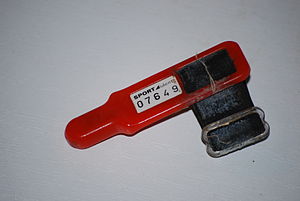
Sportident
SI-brik (Generation 5)
SPORTident er et system, der identificere atleter under træning eller konkurrence. Systemet blev udviklet i 1997, og er det system, der anvendes mest inden for orientering, der ligeledes er et af systemets almindeligste anvendelsesområder. Ved hver kontrolpunkt er en basisenhed og hver løber har en løberbrik, som anvendes til at 'stemple'. Når man kommer i mål stempler man en enhed, der er koblet til computer, hvorved informationen fra brikken føres over til computeren, og man kan på den måde kontrollere, hvilke kontrolpunkter som løberen har taget, i hvilken rækkefølge løberen har taget dem, den samlede tid, tiden mellem kontrollerne og meget mere.